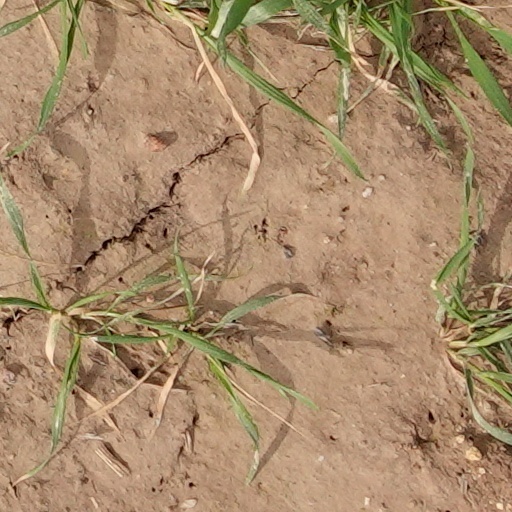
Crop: wheat